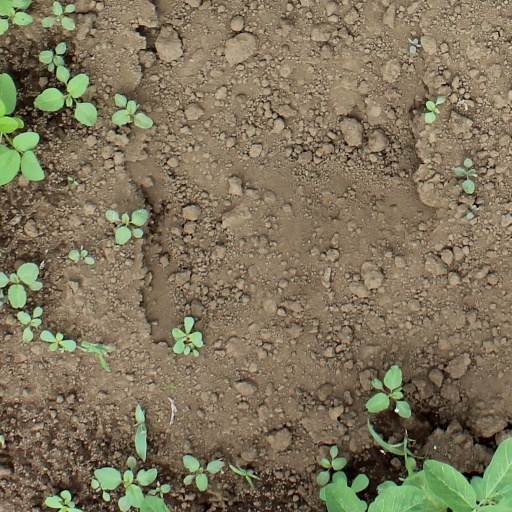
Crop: soybean